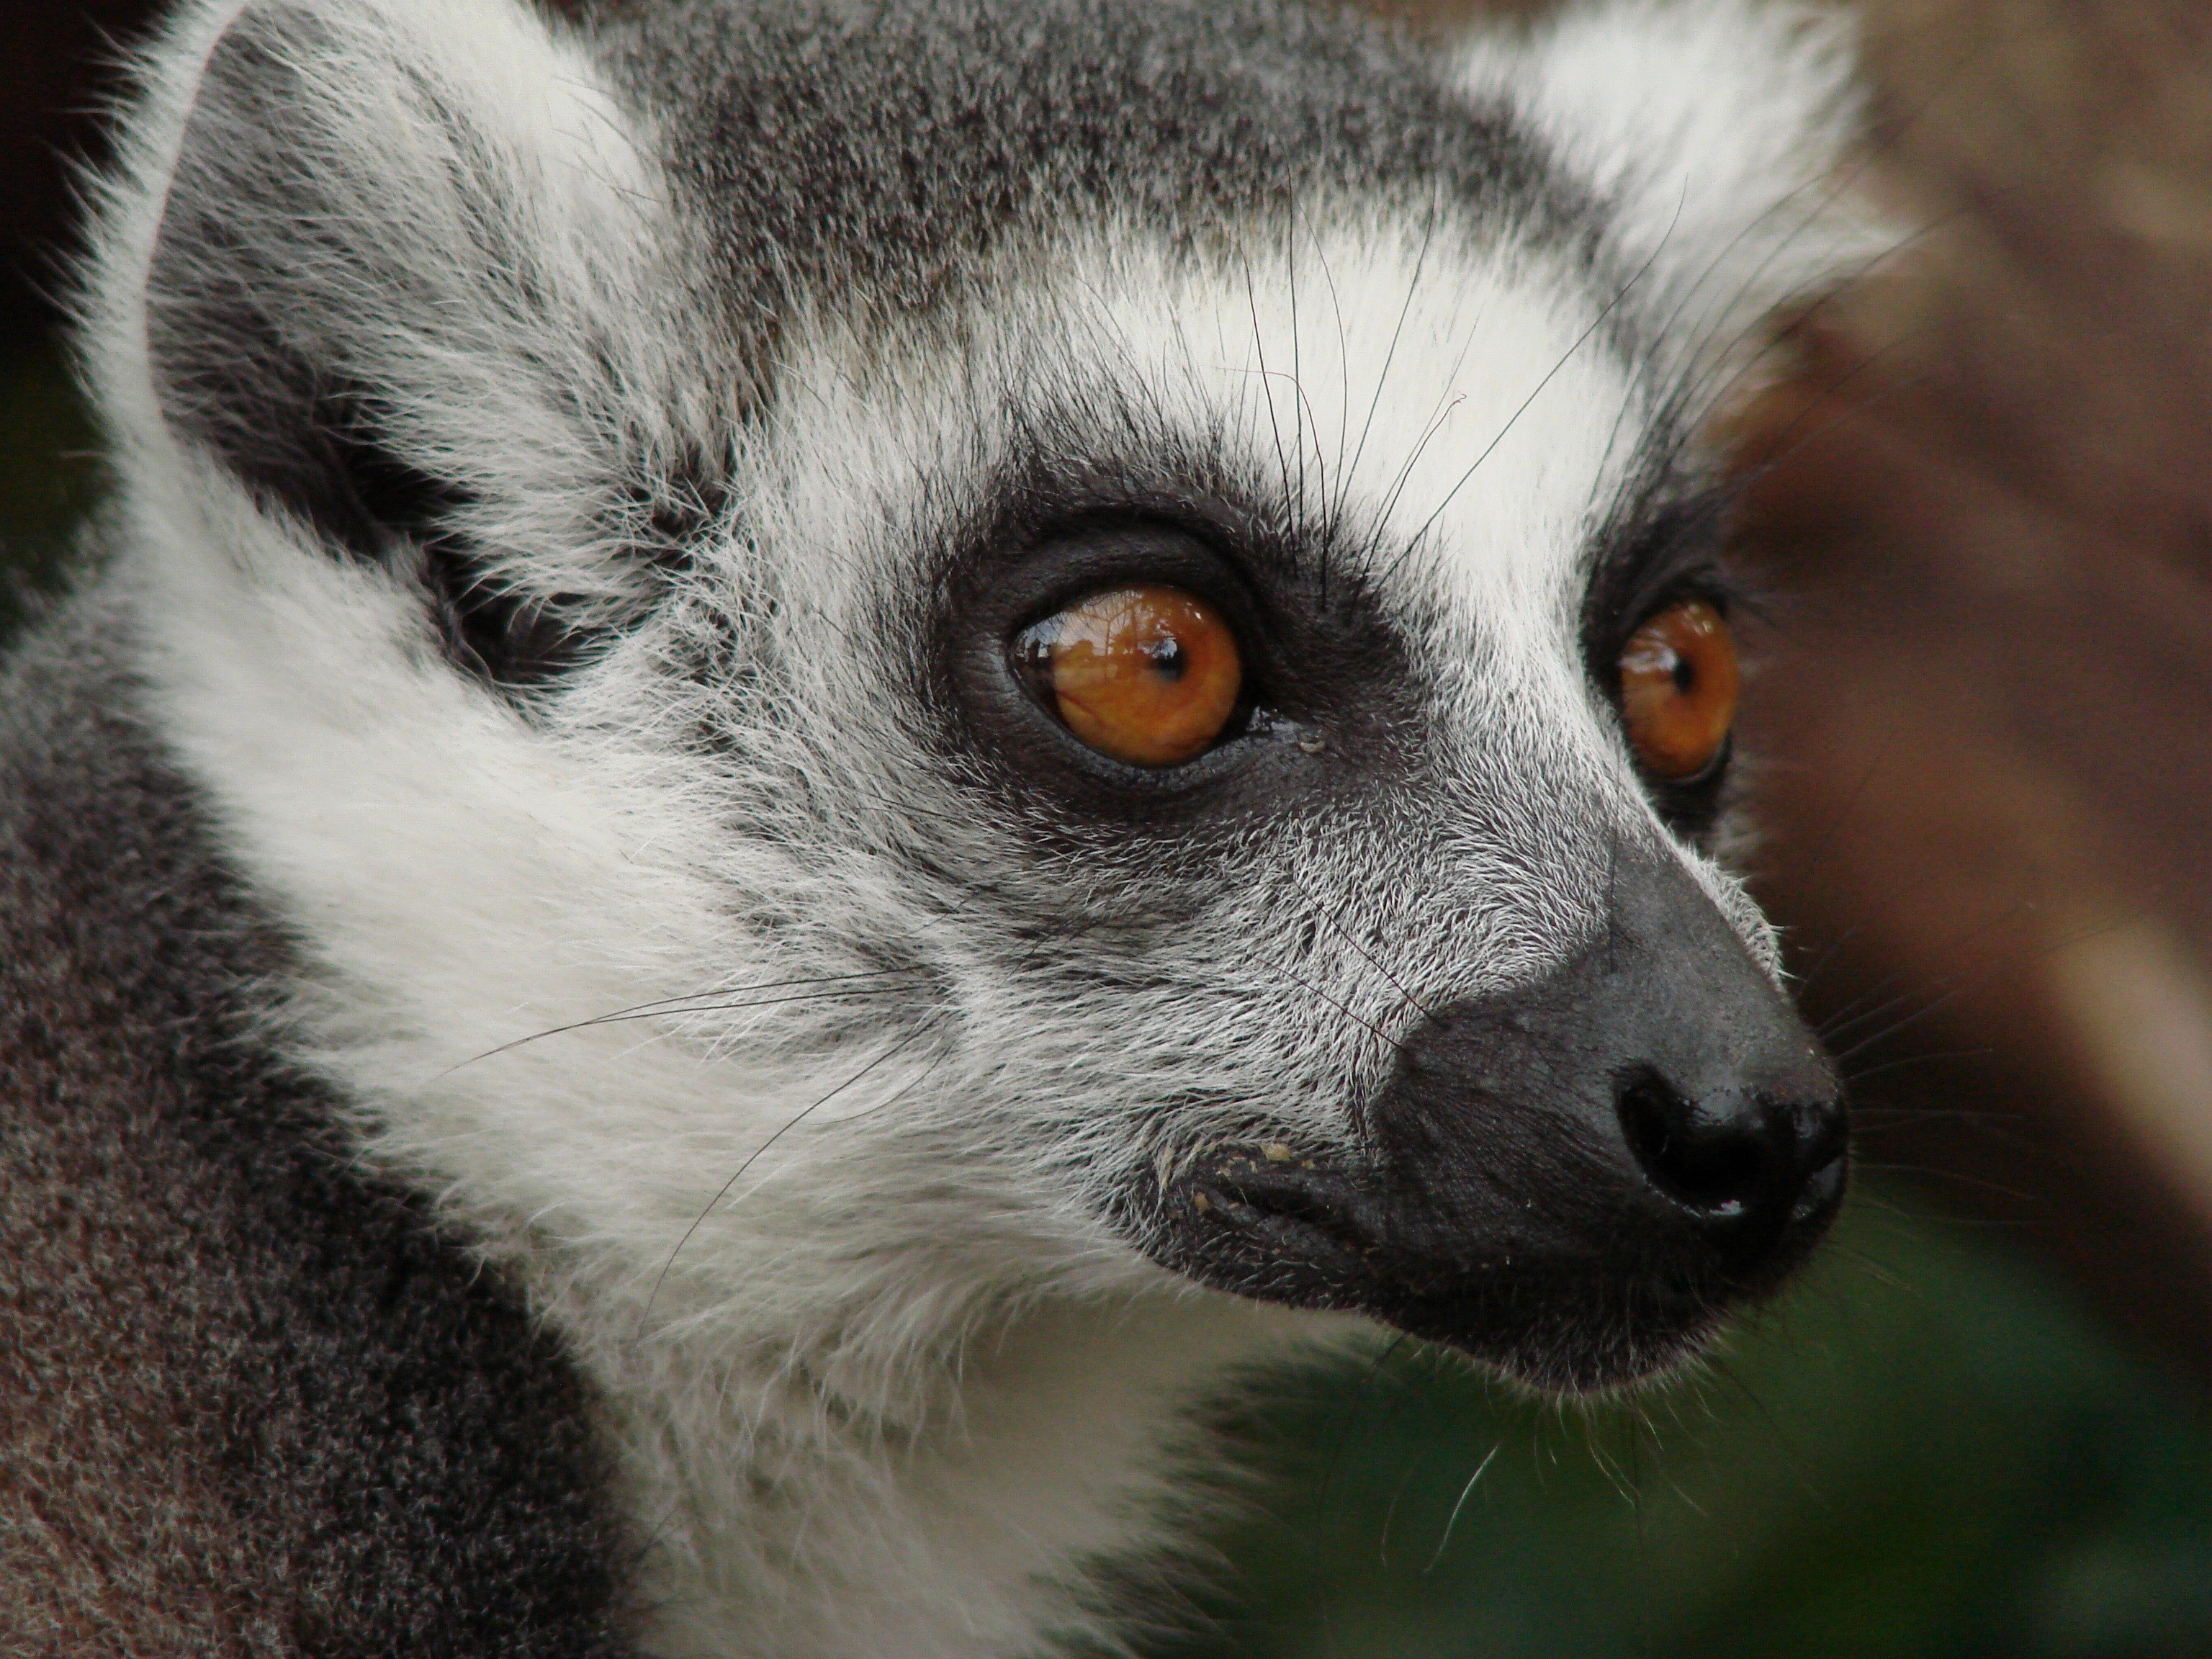
mammal, vertebrate, lemur, terrestrial animal, snout, whiskers, close up, eye, fur, wildlife